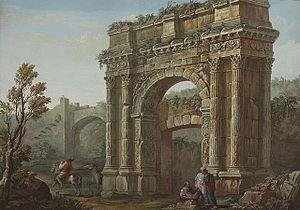
L'Arc des Sergius est un arc de triomphe romain antique situé à Pula, en Croatie. L'arc commémore trois frères de la famille Sergii, notamment Lucius Sergius Lepidus, un tribun ayant servi dans la vingt-neuvième Légion romaine et ayant participé à la bataille d'Actium et dissoute en 27 av. J.-C. Cela suggère une date approximative de construction vers 29-27 av. J.-C. L'arc se trouvait derrière la porte navale originale de la première colonie romaine. Les Sergii constituaient une puissante famille de fonctionnaires de la colonie et conservèrent leur pouvoir pendant des siècles.